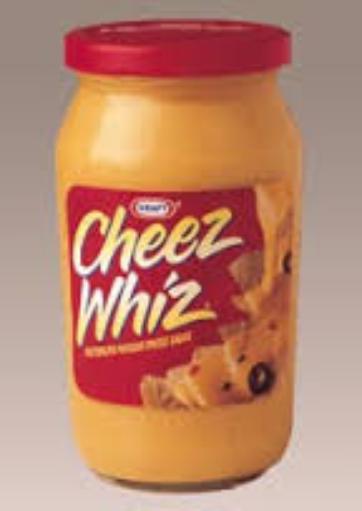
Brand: Cheez Whiz
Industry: Food